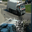
Label: truck